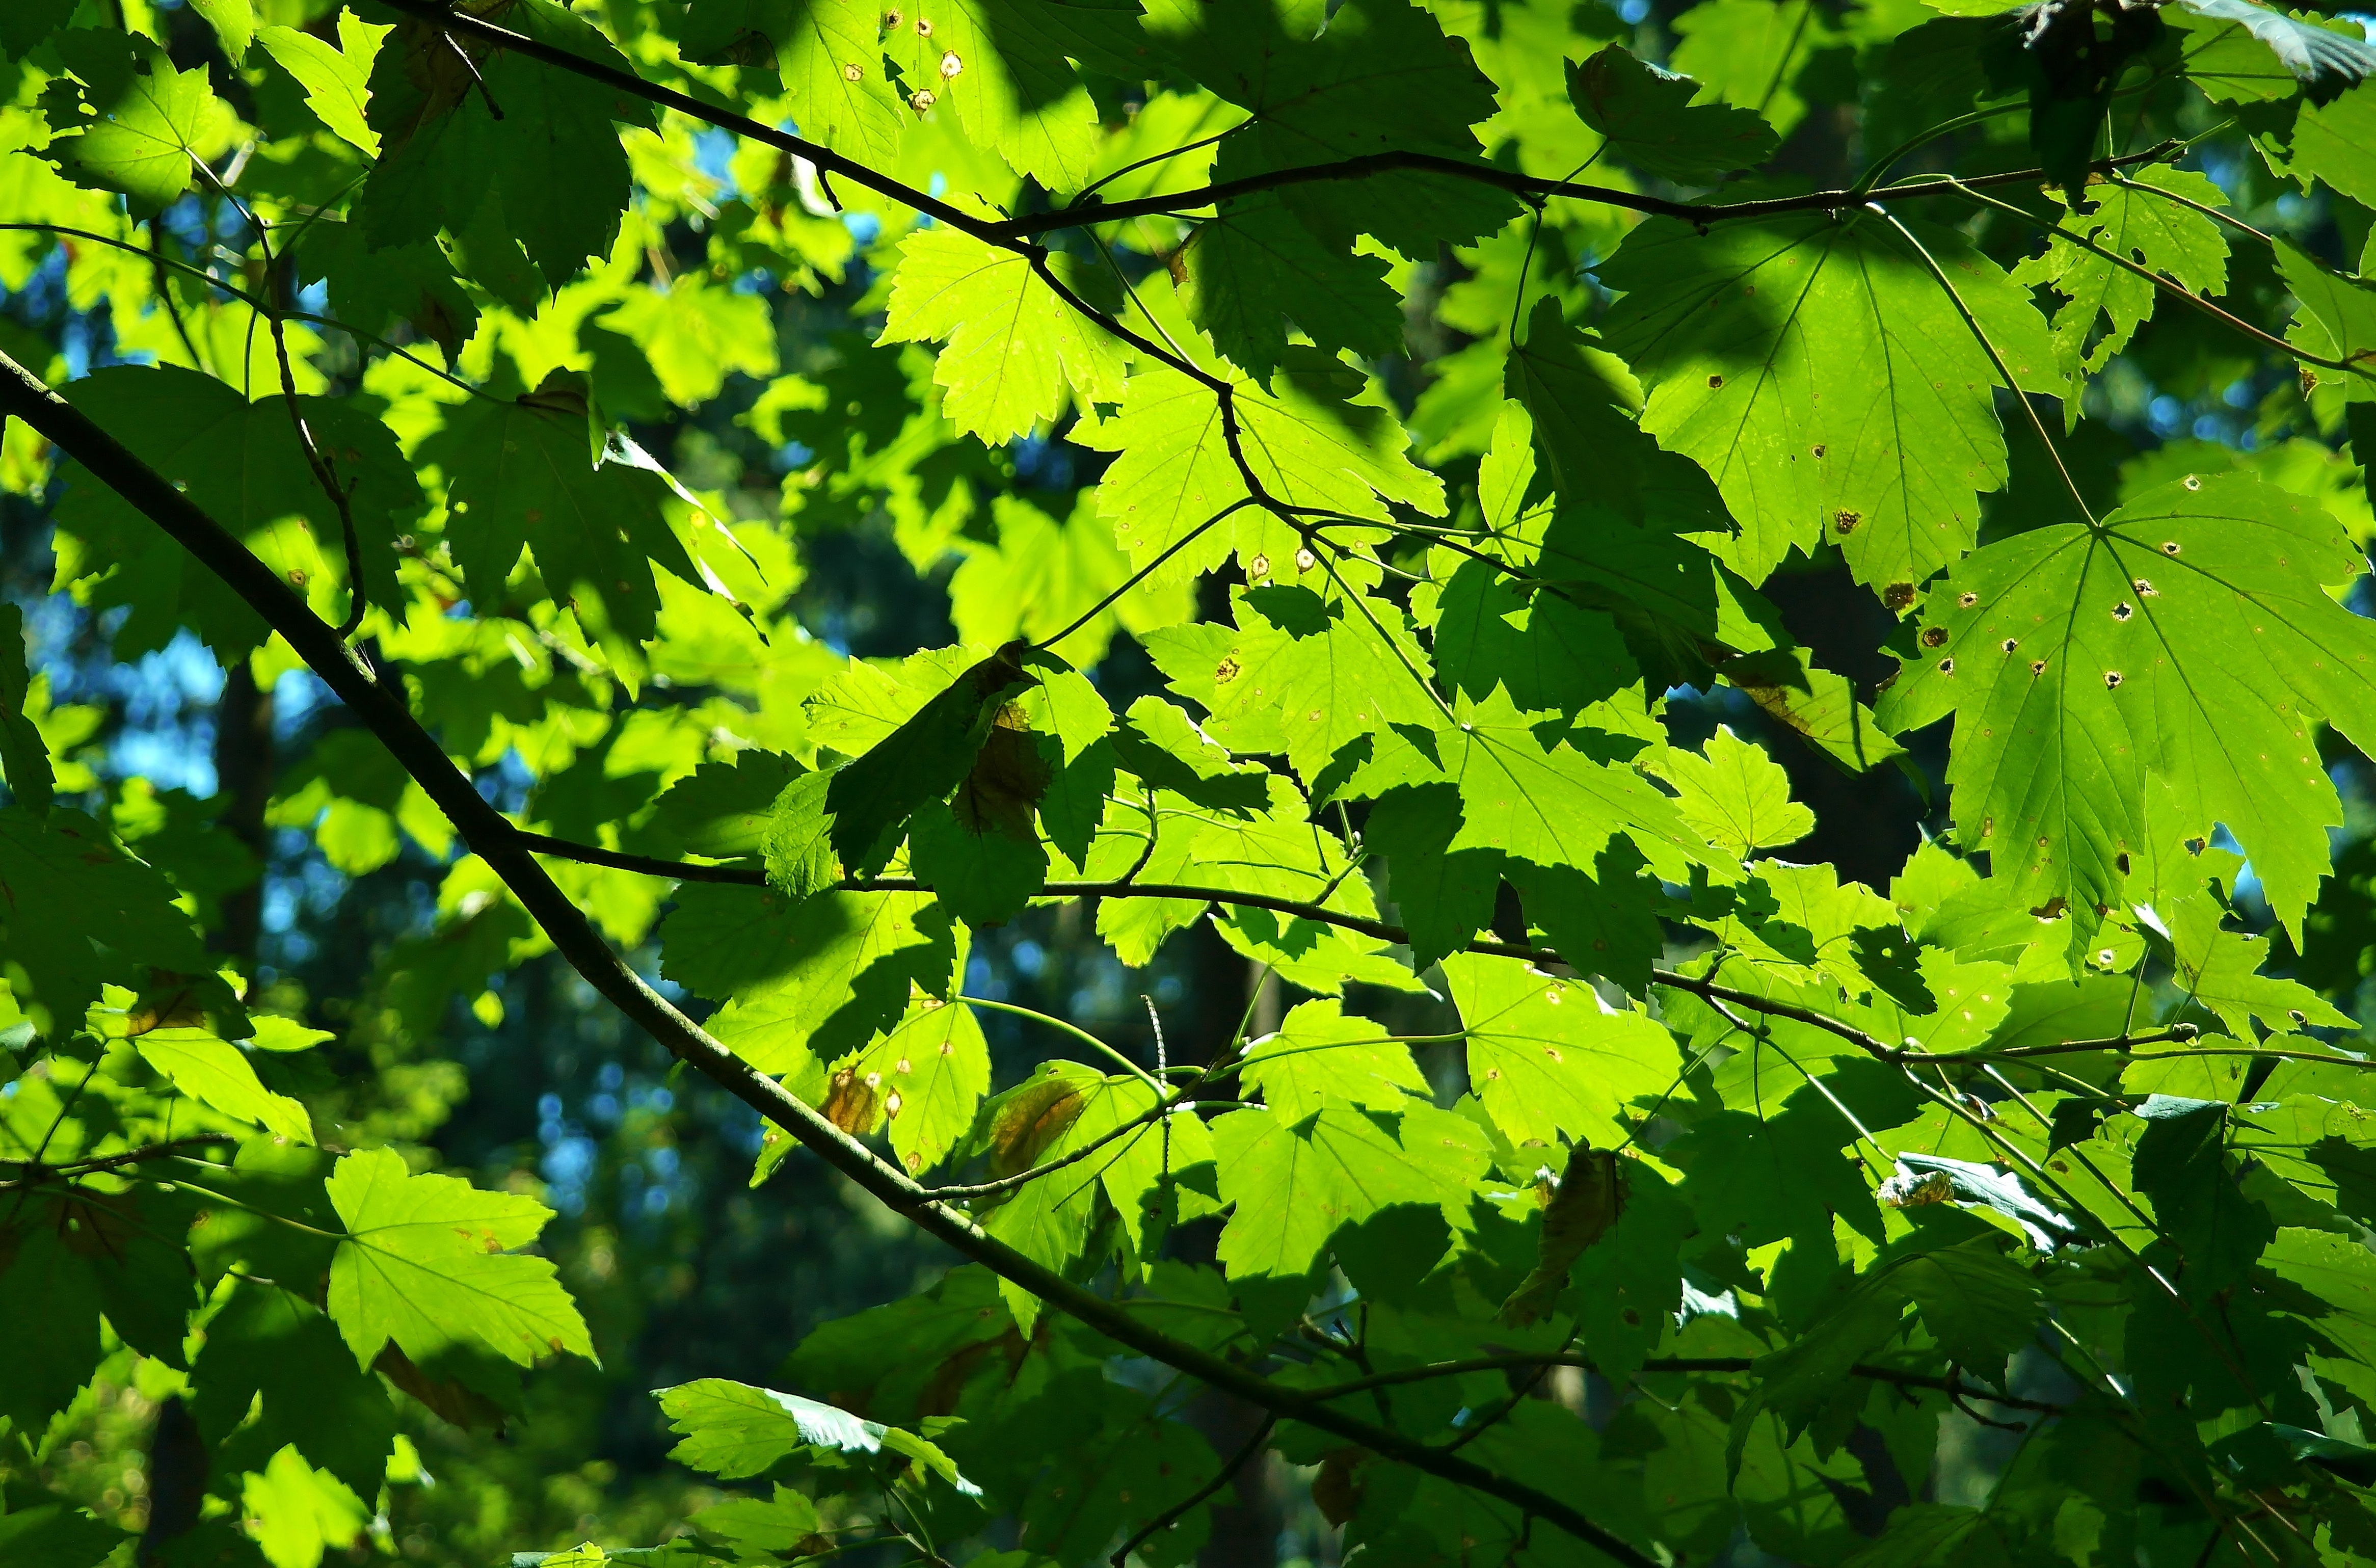
tree, nature, forest, branch, plant, sun, sunlight, leaf, summer, foliage, green, produce, autumn, botany, colorful, season, maple, maple tree, leaves, background, branches, deciduous, flowering plant, maidenhair tree, woody plant, land plant